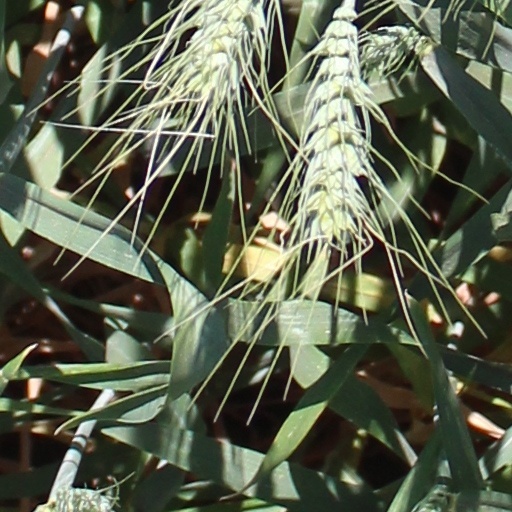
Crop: wheat